Windmills in Leeuwarden

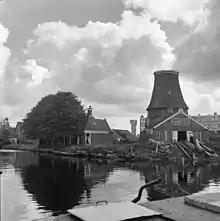
"De Visser", 1963.

A windmill was built on this site in 1662. This mill had a wooden windshaft. It was probably replaced in 1740 by a new mill. "De Visser" or "De Fisker" was a "stellingmolen". It was named after its owners, who were the Fiske family in the mid-nineteenth century. It stood in Oldegalileën, along the Dokkummer Ee at . The mill was later owned by De Wint from 1871. The mill was dismantled in 1910, and a electric motor installed. The smock was left standing. De Wint died in 1933, and the mill was owned by Timmermans in 1947. On 16 January 1964, the mill was burnt down, although at the time there were plans to demolish it as it stood on the route of a bypass that was planned to be built around Leeuwarden.